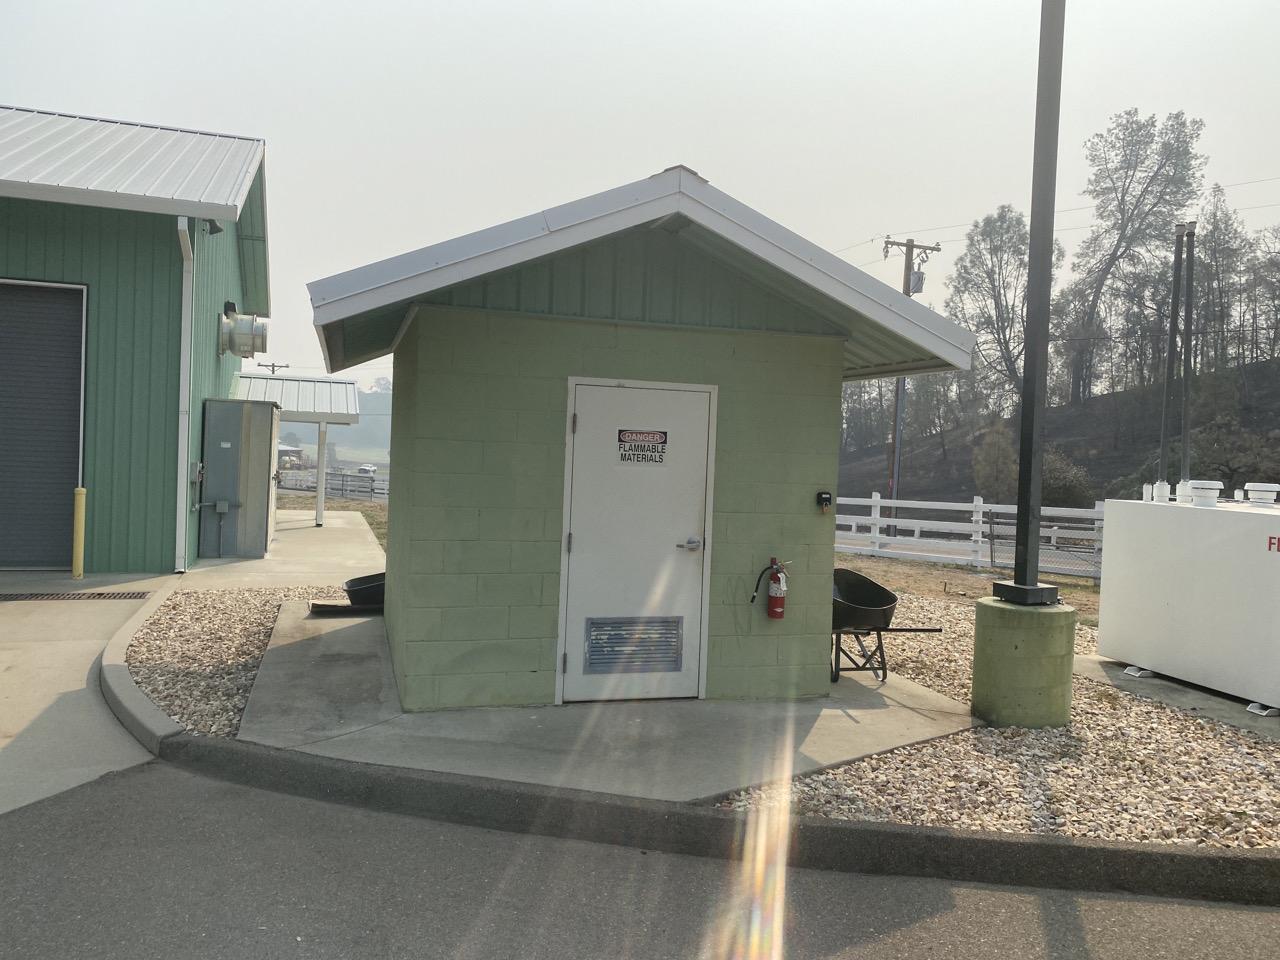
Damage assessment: no_damage